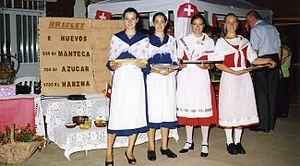
Le bricelet, en allemand : Bretzeli, est une gaufre fine et croustillante, spécialité de Suisse occidentale, cuite dans un « fer à bricelets », aux motifs divers. Il s'agit d'une variante de l'oublie.